Monnow Bridge

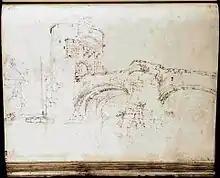
Sketch by J. M. W. Turner, 1795

As well as its defensive role, the gatehouse served as a barrier to allow for the collection of tolls from those attending markets. Tolls were authorised in the Patent Rolls of 1297 and 1315 and in subsequent town charters. Kissack gives details of the wide variety of items on which tariffs were levied in his reproduction of the charter of 1297. These included "five fat hogs, (a) horse-load of honey and a thousand (roofing) nails". In 1447 Henry VI granted the town a Charter of Incorporation which enabled further development.